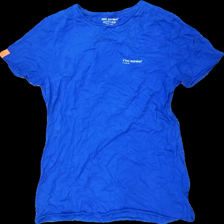
View: front
Type: T-shirt
Category: Ladies
Brand: Not in the list
Brand text on label: C'est normal
Colors: Blue
Material: 100% Cotton
Pattern: Logo print
Cut: Regular, C-collar
Size: XL
Damage: stain
Damage location: bottom center
Price range: 100-150
Recommended usage: Reuse
Description: Blue t-shirt with logo print